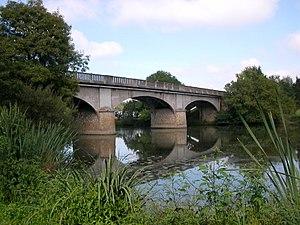
Pont de Portillon à Vertou sur la Sèvre nantaise
La Sèvre Nantaise est une rivière de l'Ouest de la France, dans les quatre départements de la Loire-Atlantique, de Maine-et-Loire, des Deux-Sèvres, de la Vendée, dans les deux régions Pays de la Loire et Nouvelle-Aquitaine, et est le dernier affluent d'importance de la Loire avant l'embouchure de cette dernière.